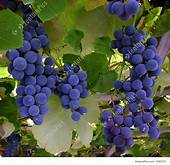
Label: Grapes